History of Rangers F.C.

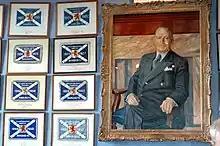
The portrait of Bill Struth within the Ibrox trophy room

The key statistic of the 1930s was three consecutive Scottish Cup wins between 1934 and 1936. Rangers then lost in the first round of the 1937 competition to Queen of the South. This was the first Rangers game ever to be captured on film.